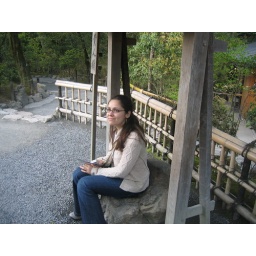
Olga, sitting in the rock chair.